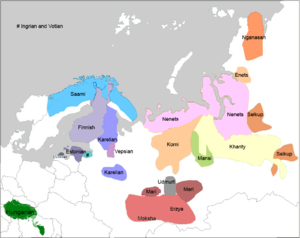
Nenets
Nenets, også kaldet jurak-samojeder eller juraker, er et samojedisk folk, som holder til på den vestlige del af den russiske taiga, overvejende i Nenetsk og Jamalo-Nenetsk i Rusland. Nenetserne ernærer sig for en stor del ved rendrift og jagt.